Savate

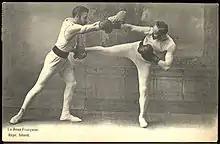
French boxing "tireurs" in 1900

Savate was later codified under a Committee National de Boxe Française under Charles Charlemont's student Count Pierre Baruzy (dit Barozzi). The Count is seen as the father of modern savate and was 11-time Champion of France and its colonies, his first ring combat and title prior to the First World War. "Savate de Défense", "Défense Savate" or "Savate de Rue" ("street savate") is the name given to those methods of fighting excluded from savate competition. The International Savate Federation (FIS) is the official worldwide ruling body of savate.